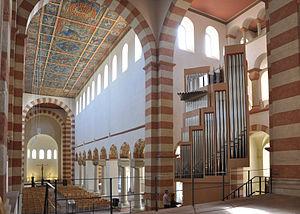
L'architecture ottonienne fait partie du bloc stylistique de l'architecture charpentée formé à partir des prototypes carolingiens avec des influences byzantines nouvelles. C'est une sorte de premier art roman du Nord distinct et symétrique opposé au premier art roman méridional. On peut penser que l'architecture ottonienne n'est que l'aile orientale d'un ensemble plus vaste qui englobe le nord de l'Europe et sans doute l'Angleterre pré-normande. Elle a incontestablement formé le second art roman et la première architecture gothique née dans la partie ouest du premier art roman du nord en garde encore l'amplitude.
L'architecture romane est le premier grand style créé au Moyen Âge en Europe après le déclin de la civilisation gréco-romaine. Son développement est pleinement établi vers 1060 mais les premiers signes de mutation sont différents suivant les régions et il n'y a pas de consensus sur une date des débuts qui vont du VIᵉ au XIᵉ siècle. L'architecture gothique est le style qui lui succède progressivement à partir du XIIe siècle.Le dynamisme monastique, de profondes aspirations religieuses et morales, la spiritualité des routes de pèlerinages dans une Europe rendue à la paix président à la naissance de l'art roman et contribuent à en faire un style vraiment neuf et doué d'une profonde originalité. La volonté de libérer l'Église de la tutelle de pouvoirs séculiers, les croisades, la reconquête chrétienne en Espagne avec l'effondrement du califat de Cordoue, la disparition du mécénat royal ou princier font de l'art roman l'art de toute la chrétienté médiévale.
Art préroman ou plus souvent Architecture préromane sont des expressions employées pour désigner les œuvres construites durant la période qui s'étend entre la fin de l'art paléochrétien et les premiers arts romans vers l'an mille. La chute de l'Empire en Occident met fin à une certaine homogénéité architecturale, tandis que dans l'Empire romain d'Orient autour de Constantinople se développe l'art byzantin avec Justinien.